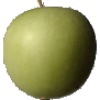
Label: Apple Granny Smith 1